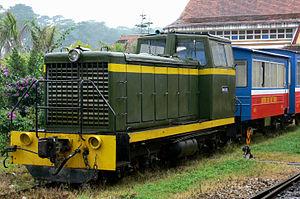
La série D4H est l'une des séries de locomotive diesel vietnamienne la plus nombreuse. Elle a été massivement fournie par l'Union soviétique au lendemain de la guerre du Viêt Nam.